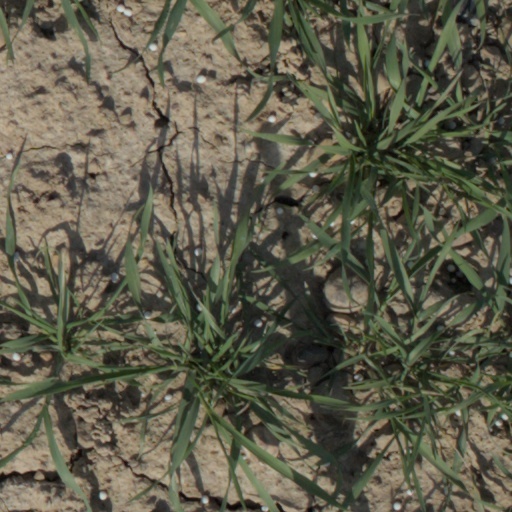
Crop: wheat